Musharraf Hussain

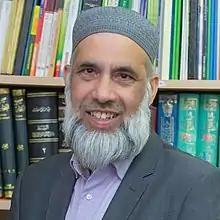
Hussain in September 2021

Musharraf Hussain is a British-Pakistani born scientist, educator and religious scholar in Nottinghamshire, United Kingdom.